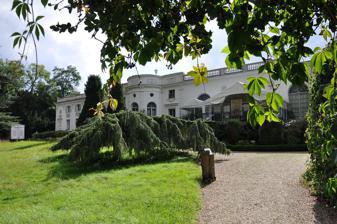
Building: Château de la Petite Malmaison
Country: France
Year built: 1805
Not to be confused with Château de Malmaison . Château de la Petite Malmaison General information Architectural style Empire style Town or city Rueil-Malmaison , Hauts-de-Seine Country France Coordinates 48°52′11″N 2°09′38″E / 48.869802°N 2.160573°E / 48.869802; 2.160573 Construction started 1803 Completed 1805 Owner Joséphine de Beauharnais Website www .petitemalmaison .fr The Château de la Petite Malmaison is a French château from the 19th century in the town of Rueil-Malmaison in the Hauts-de-Seine department. It was built between 1803 and 1805 for Joséphine de Beauharnais , owner of the neighboring Château de Malmaison . It was a reception pavilion adjacent to a large greenhouse, since destroyed. History The large greenhouse of Malmaison was begun in 1804 for the Empress Josephine by the landscape architect Jean-Marie Morel (1728 - 1810) and completed by the end of 1805 according to plans by Jean-Thomas Thibault (1757-1826) and his partner Barthélemy Vignon (1762-1846). It was the first time in France that glass was used for such a large surface. The greenhouse of Malmaison can be considered the forerunner of the great glass and metal architecture of the 19th century.  It was about 50 by 19 metres (164 by 62 ft) and was divided into two distinct sections: The greenhouse itself, heated by twelve large stoves, in which trees 5 metres (16 ft) high could grow. Josephine cultivated plants like jasmine, rose, hydrangea and Parma violet. Behind and adjacent to it, a building housed a series of salons. A central salon with a rotunda was decorated by Louis-Martin Berthault in 1807, from where it was possible to view rare plants while resting after visiting the greenhouse. The roof was luxuriously decorated and furnished by the best craftsmen of the time such as the marble mason Gilet and the cabinetmaker Jacob Desmalter . The park was designed in the English style, also by Louis-Martin Berthault, named as landscape designer to the Empress Josephine. Due to the expense of maintenance, the greenhouse was demolished in 1827.  The rooms were partly redecorated in 1828 by the new owner, the Swedish banker Jonas-Philip Hagerman . After the sale of the estate in lots in 1878, in 1887 the Petite Malmaison became the property of Pascal of the Two Sicilies (1852-1904),  Count of Bari, youngest son of Ferdinand II of the Two Sicilies , who lived in his Parisian hotel at 8 avenue Matignon, but died in the Petite Malmaison in 1904 . Description The subdivision of the park separated the Petite Malmaison from the Château de Malmaison. The park, planted with chestnut, cedar, bald cypress, yew and boxwood, is treated as an English park, but the rear has traces of the French style. There is a pond. Protection status First listed in the supplementary inventory of historic monuments on 9 February 1968, the Château de la Petite Malmaison been classified as a historical monument since 26 April 1995. Protection also includes the park. Gallery Le château de la Petite Malmaison View of the south façade Interior of the château. Entrance in the south façade Interior decoration Decoration in the park Temple in the park Statue in the south side of the park References Notes